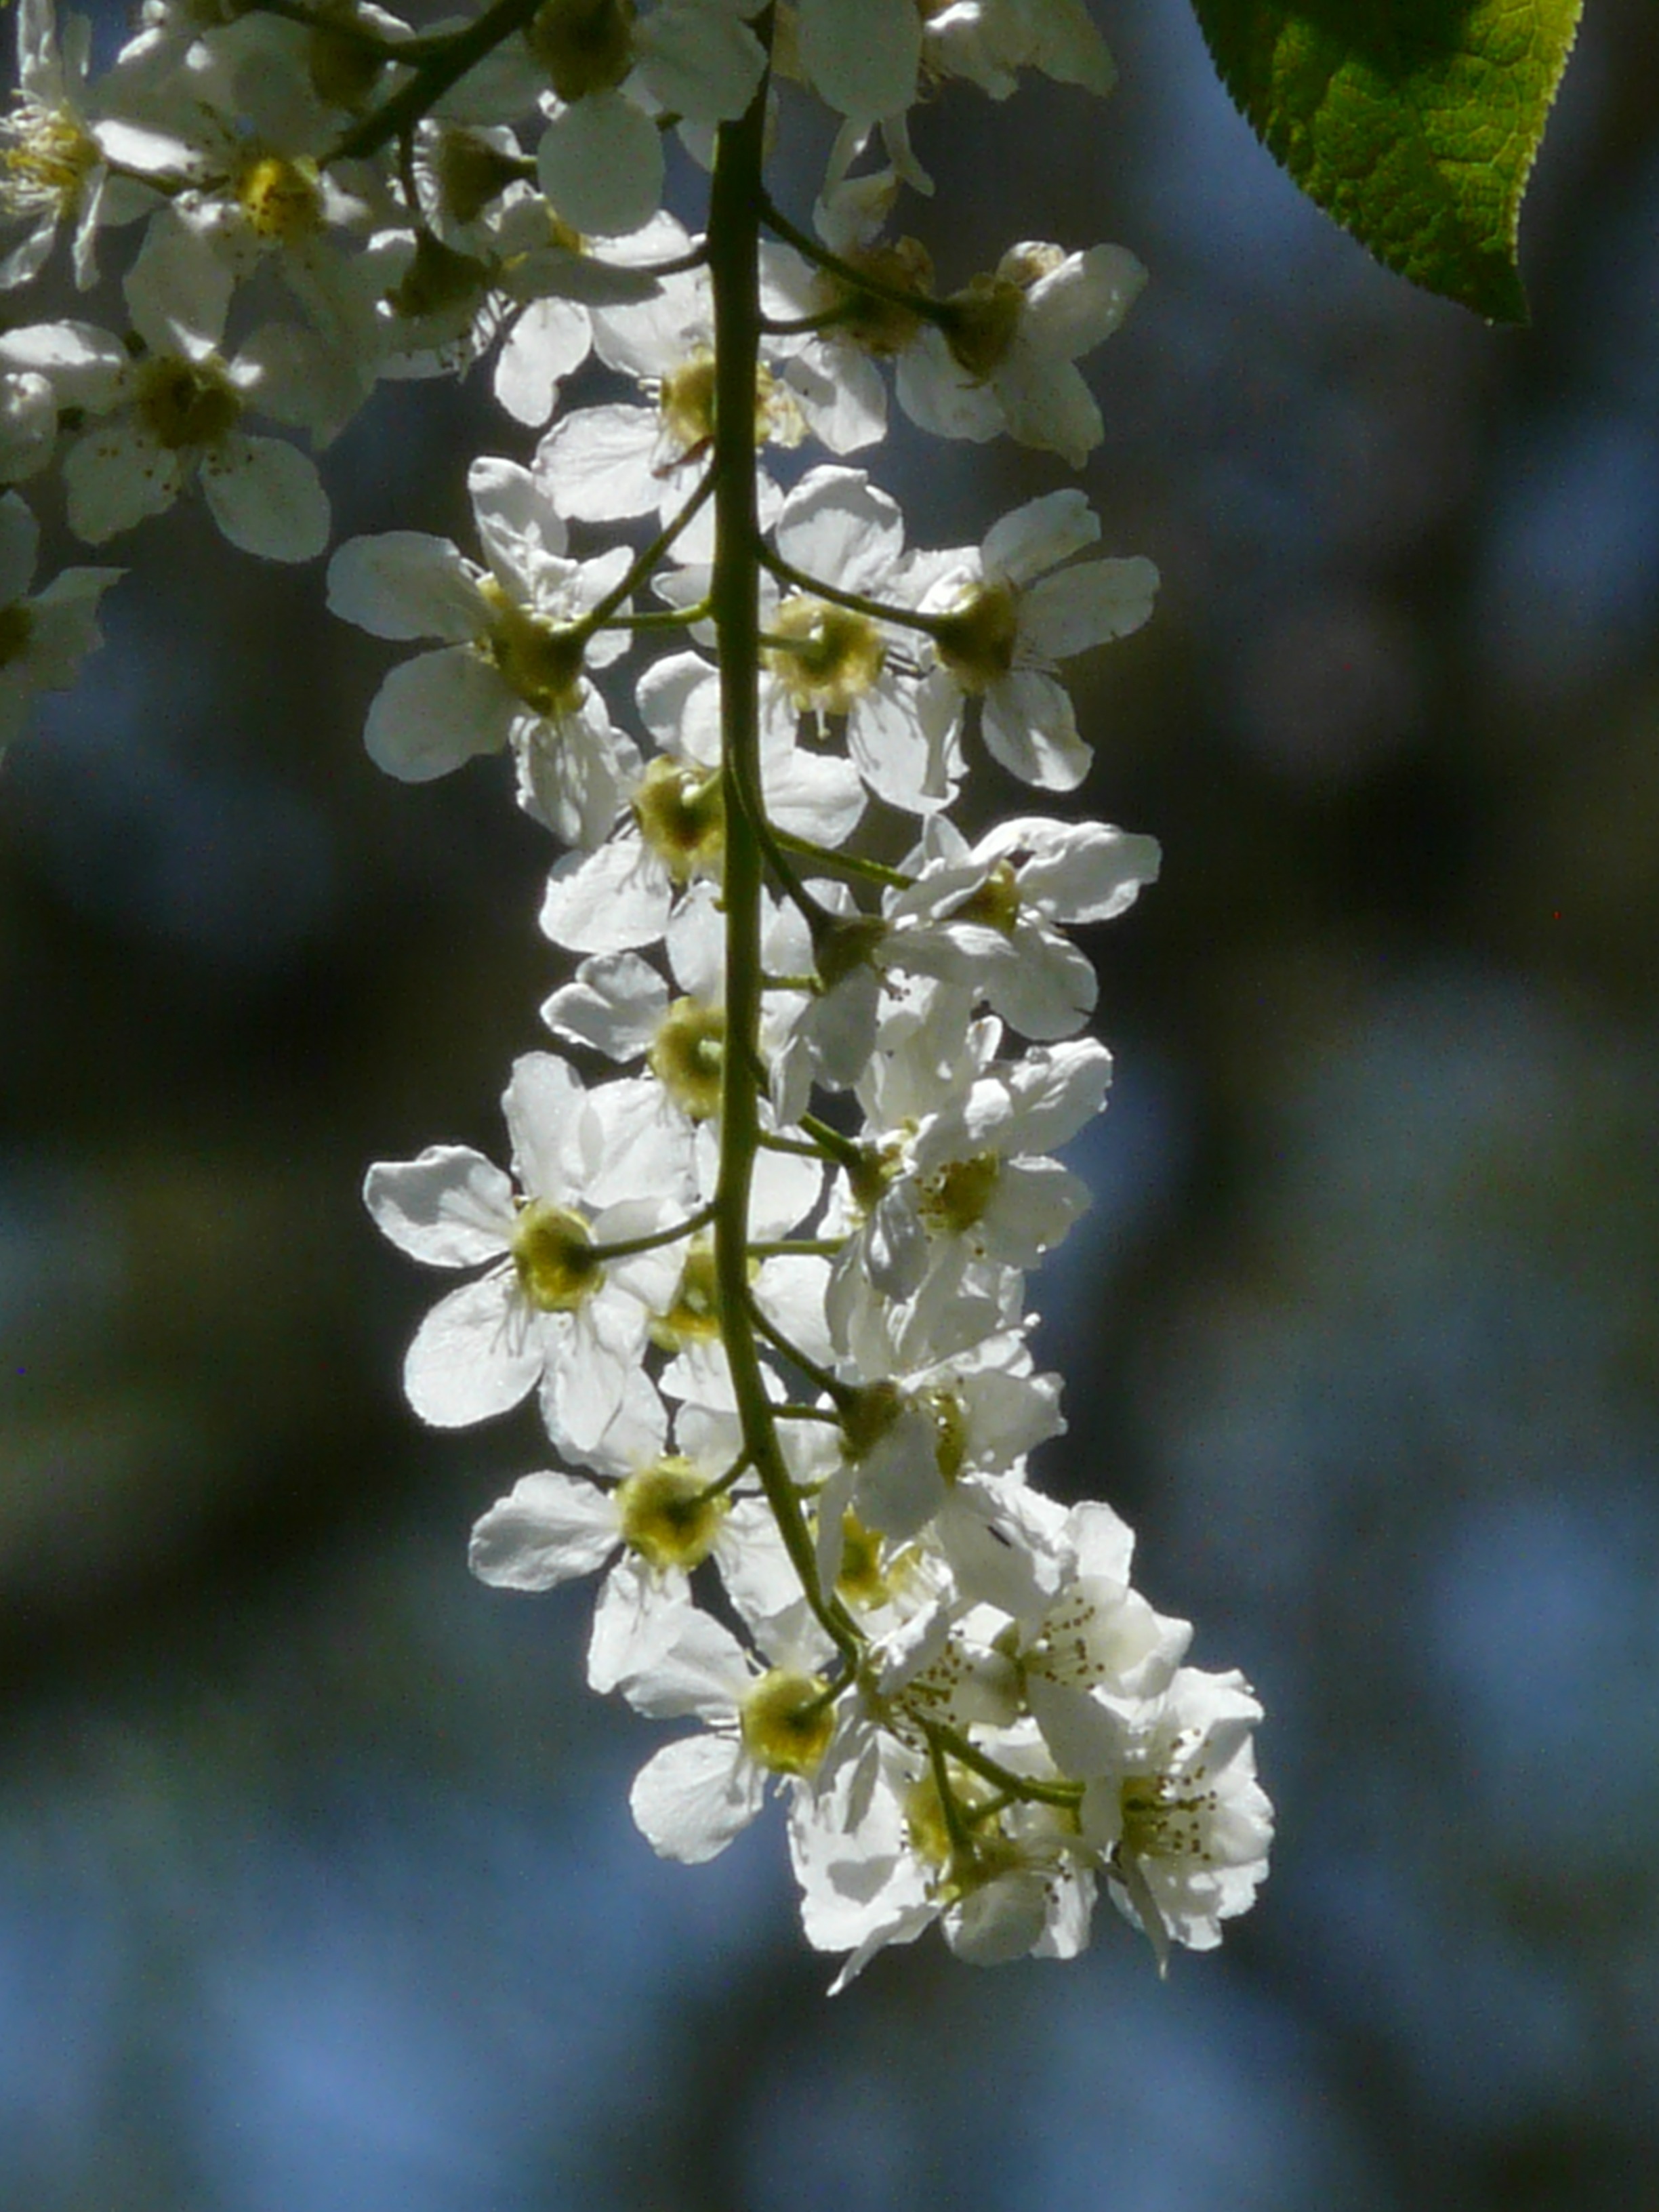
tree, nature, branch, blossom, plant, white, fruit, flower, bloom, food, spring, produce, botany, flora, wildflower, flowers, shrub, prunus, macro photography, flowering plant, black cherry, land plant, common bird cherry, prunus padus, ahlkirsche, swamp cherry, else cherry